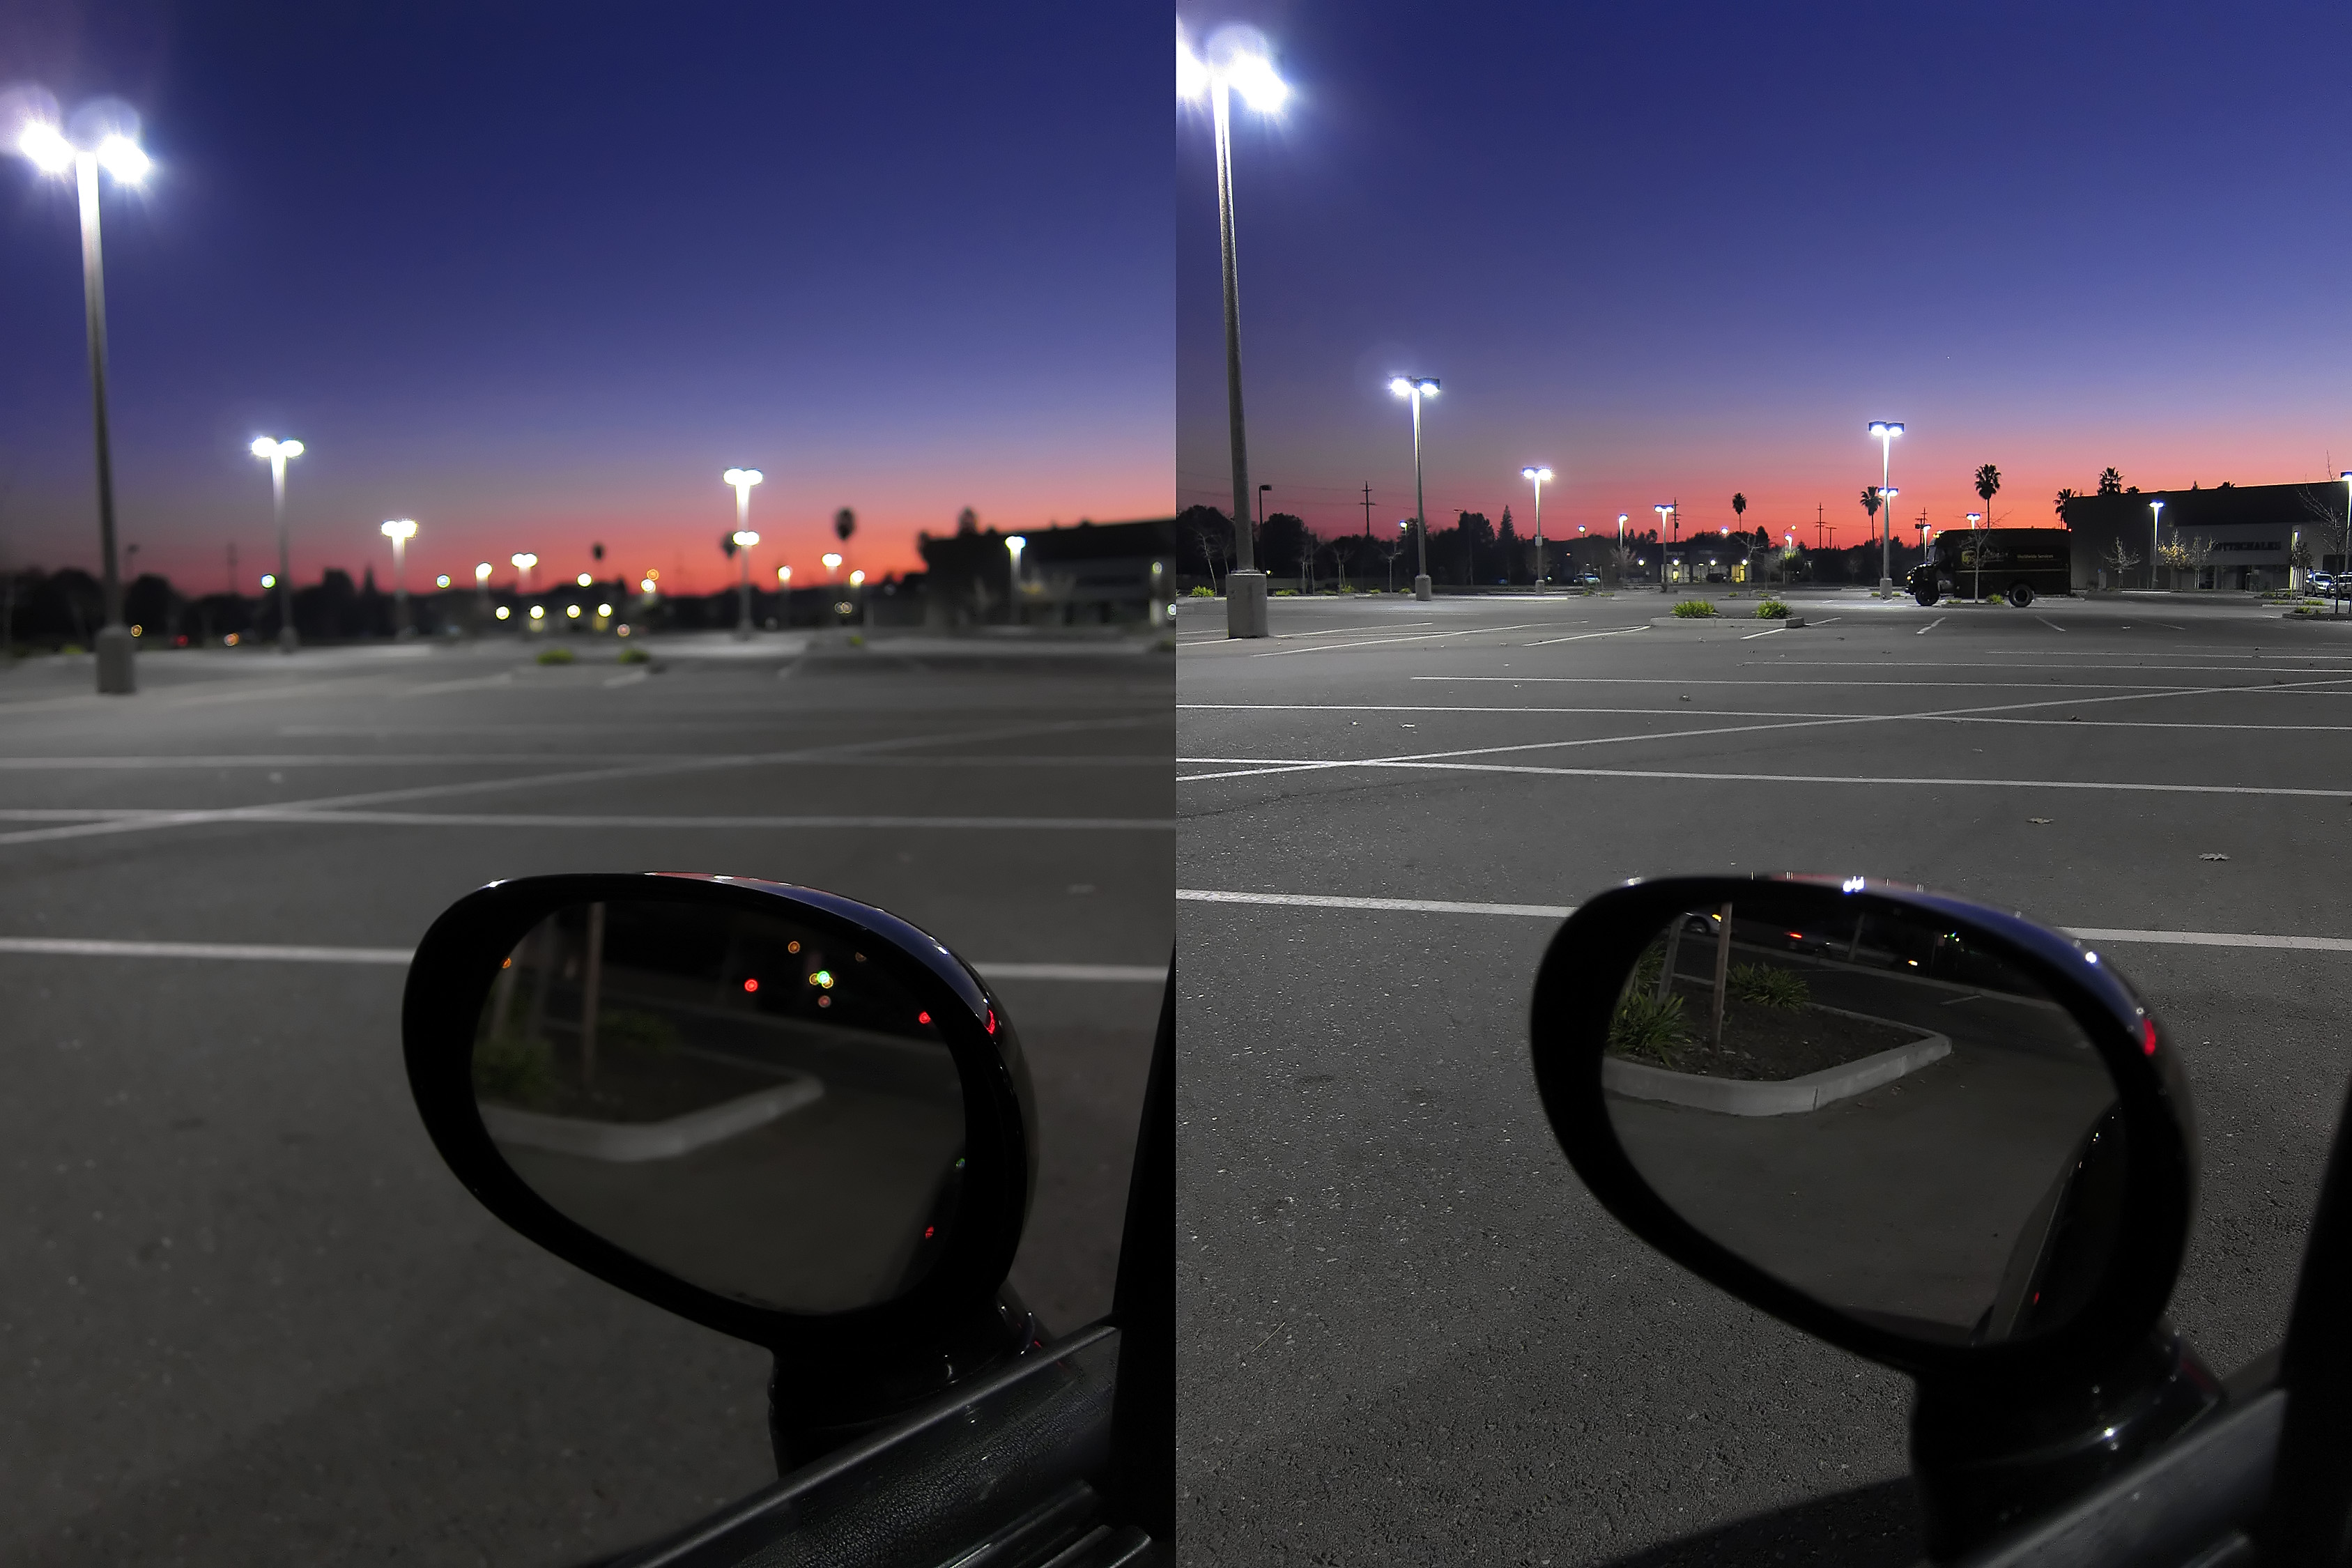
light, car, night, driving, vehicle